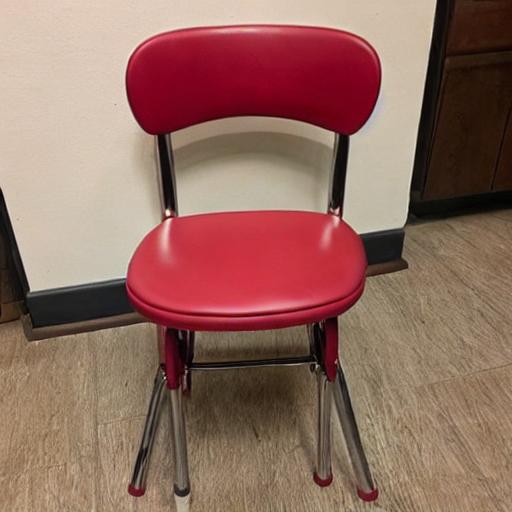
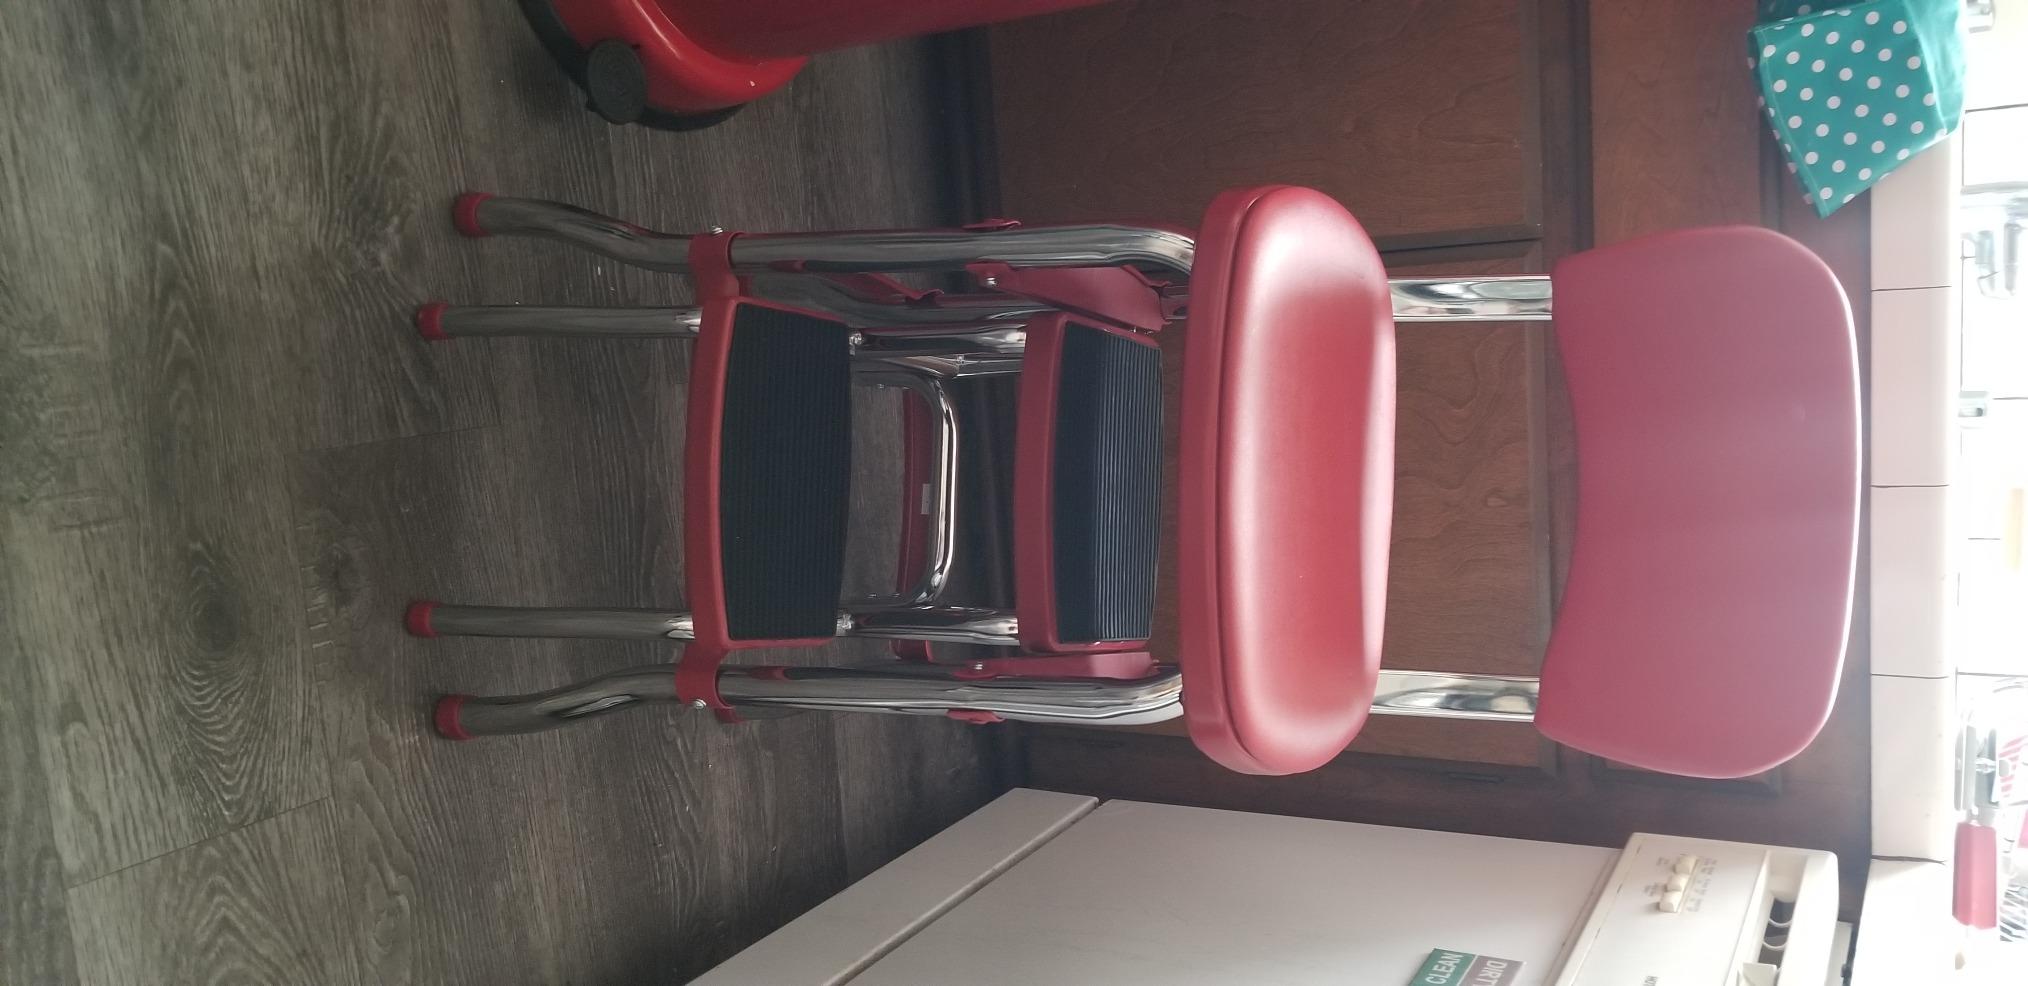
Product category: items_chair
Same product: no